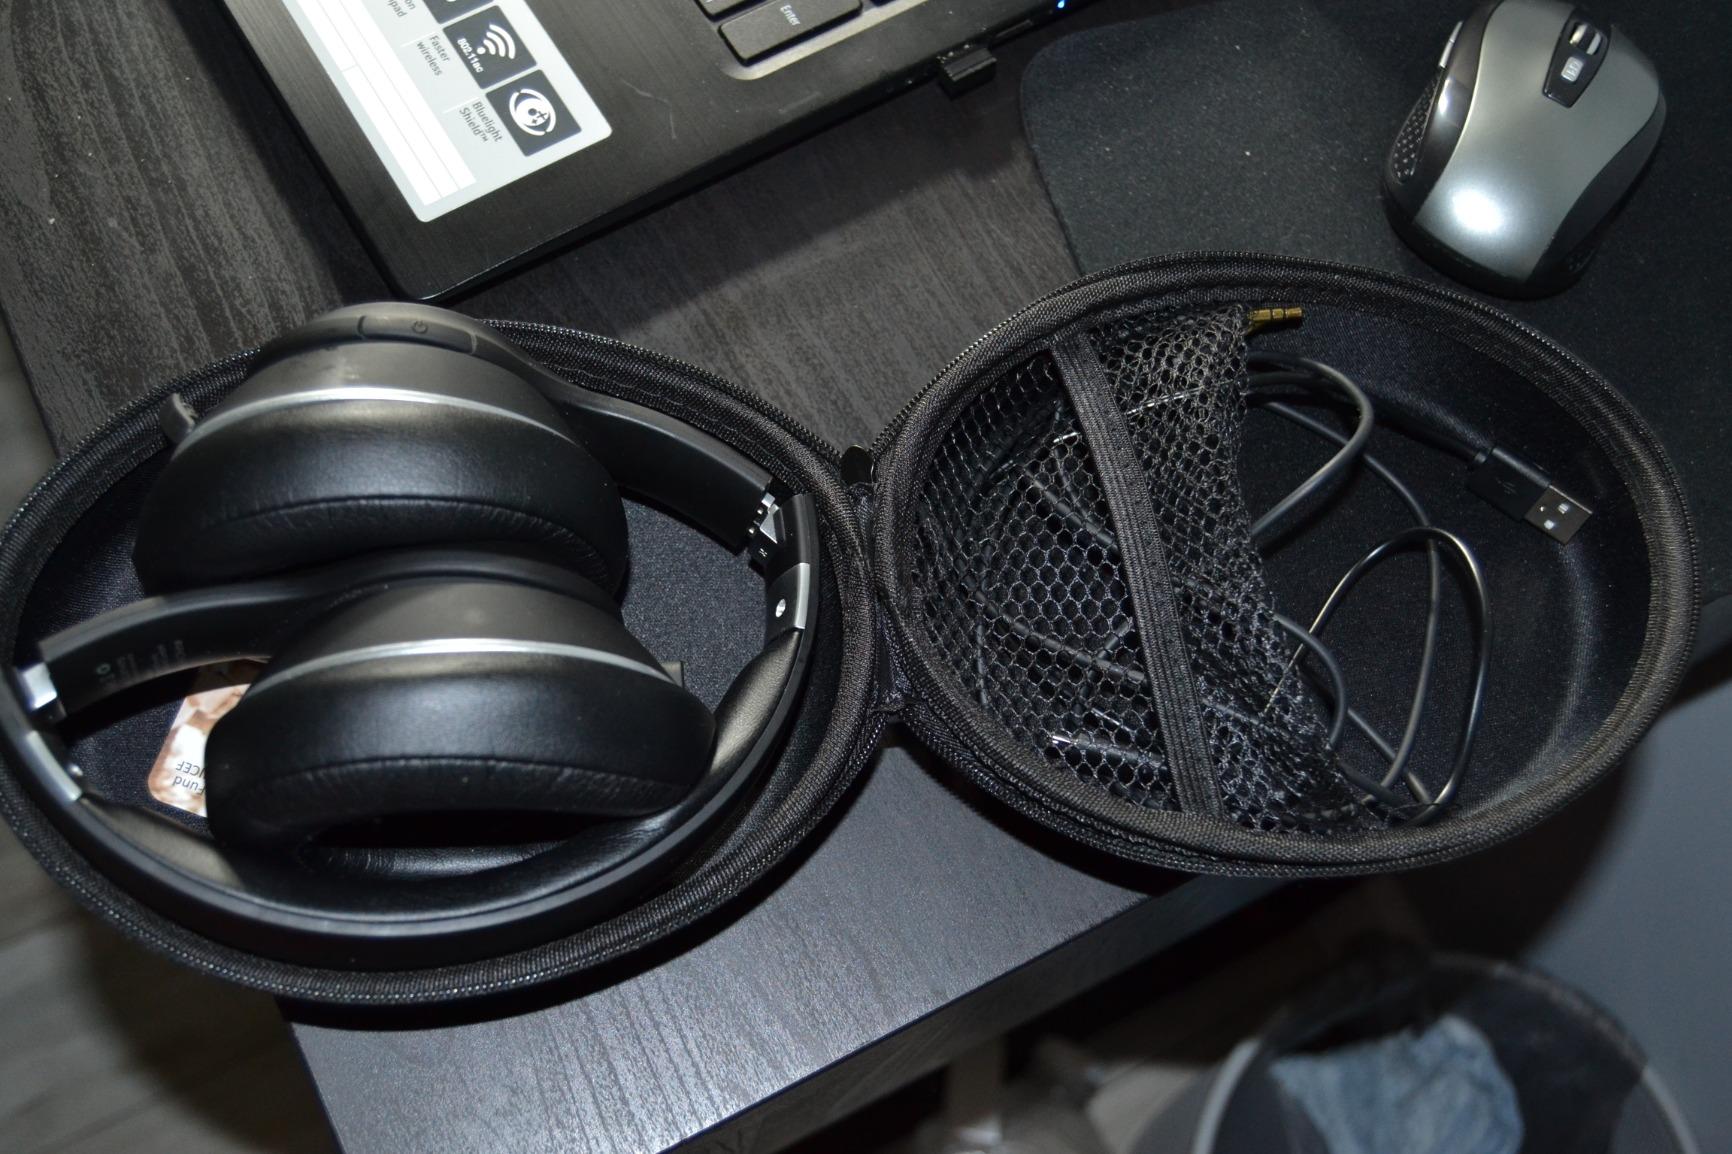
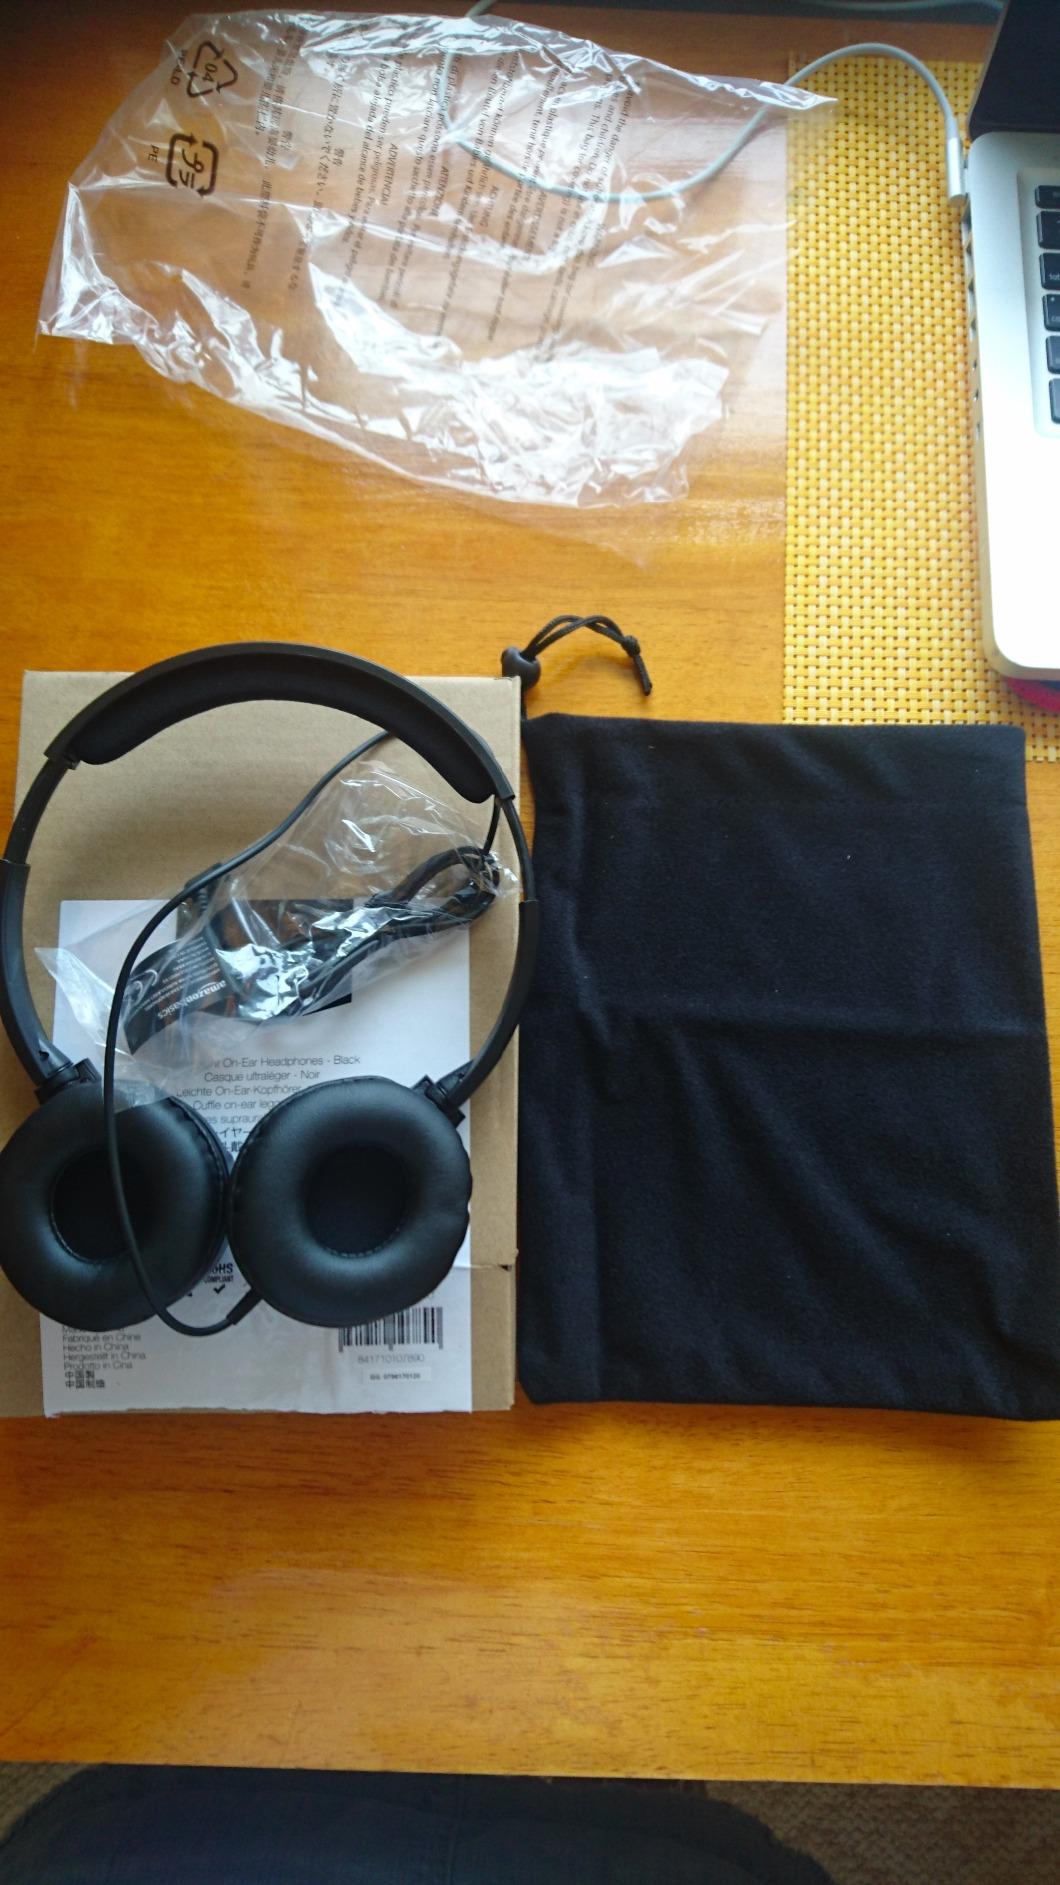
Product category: headphones
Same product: no